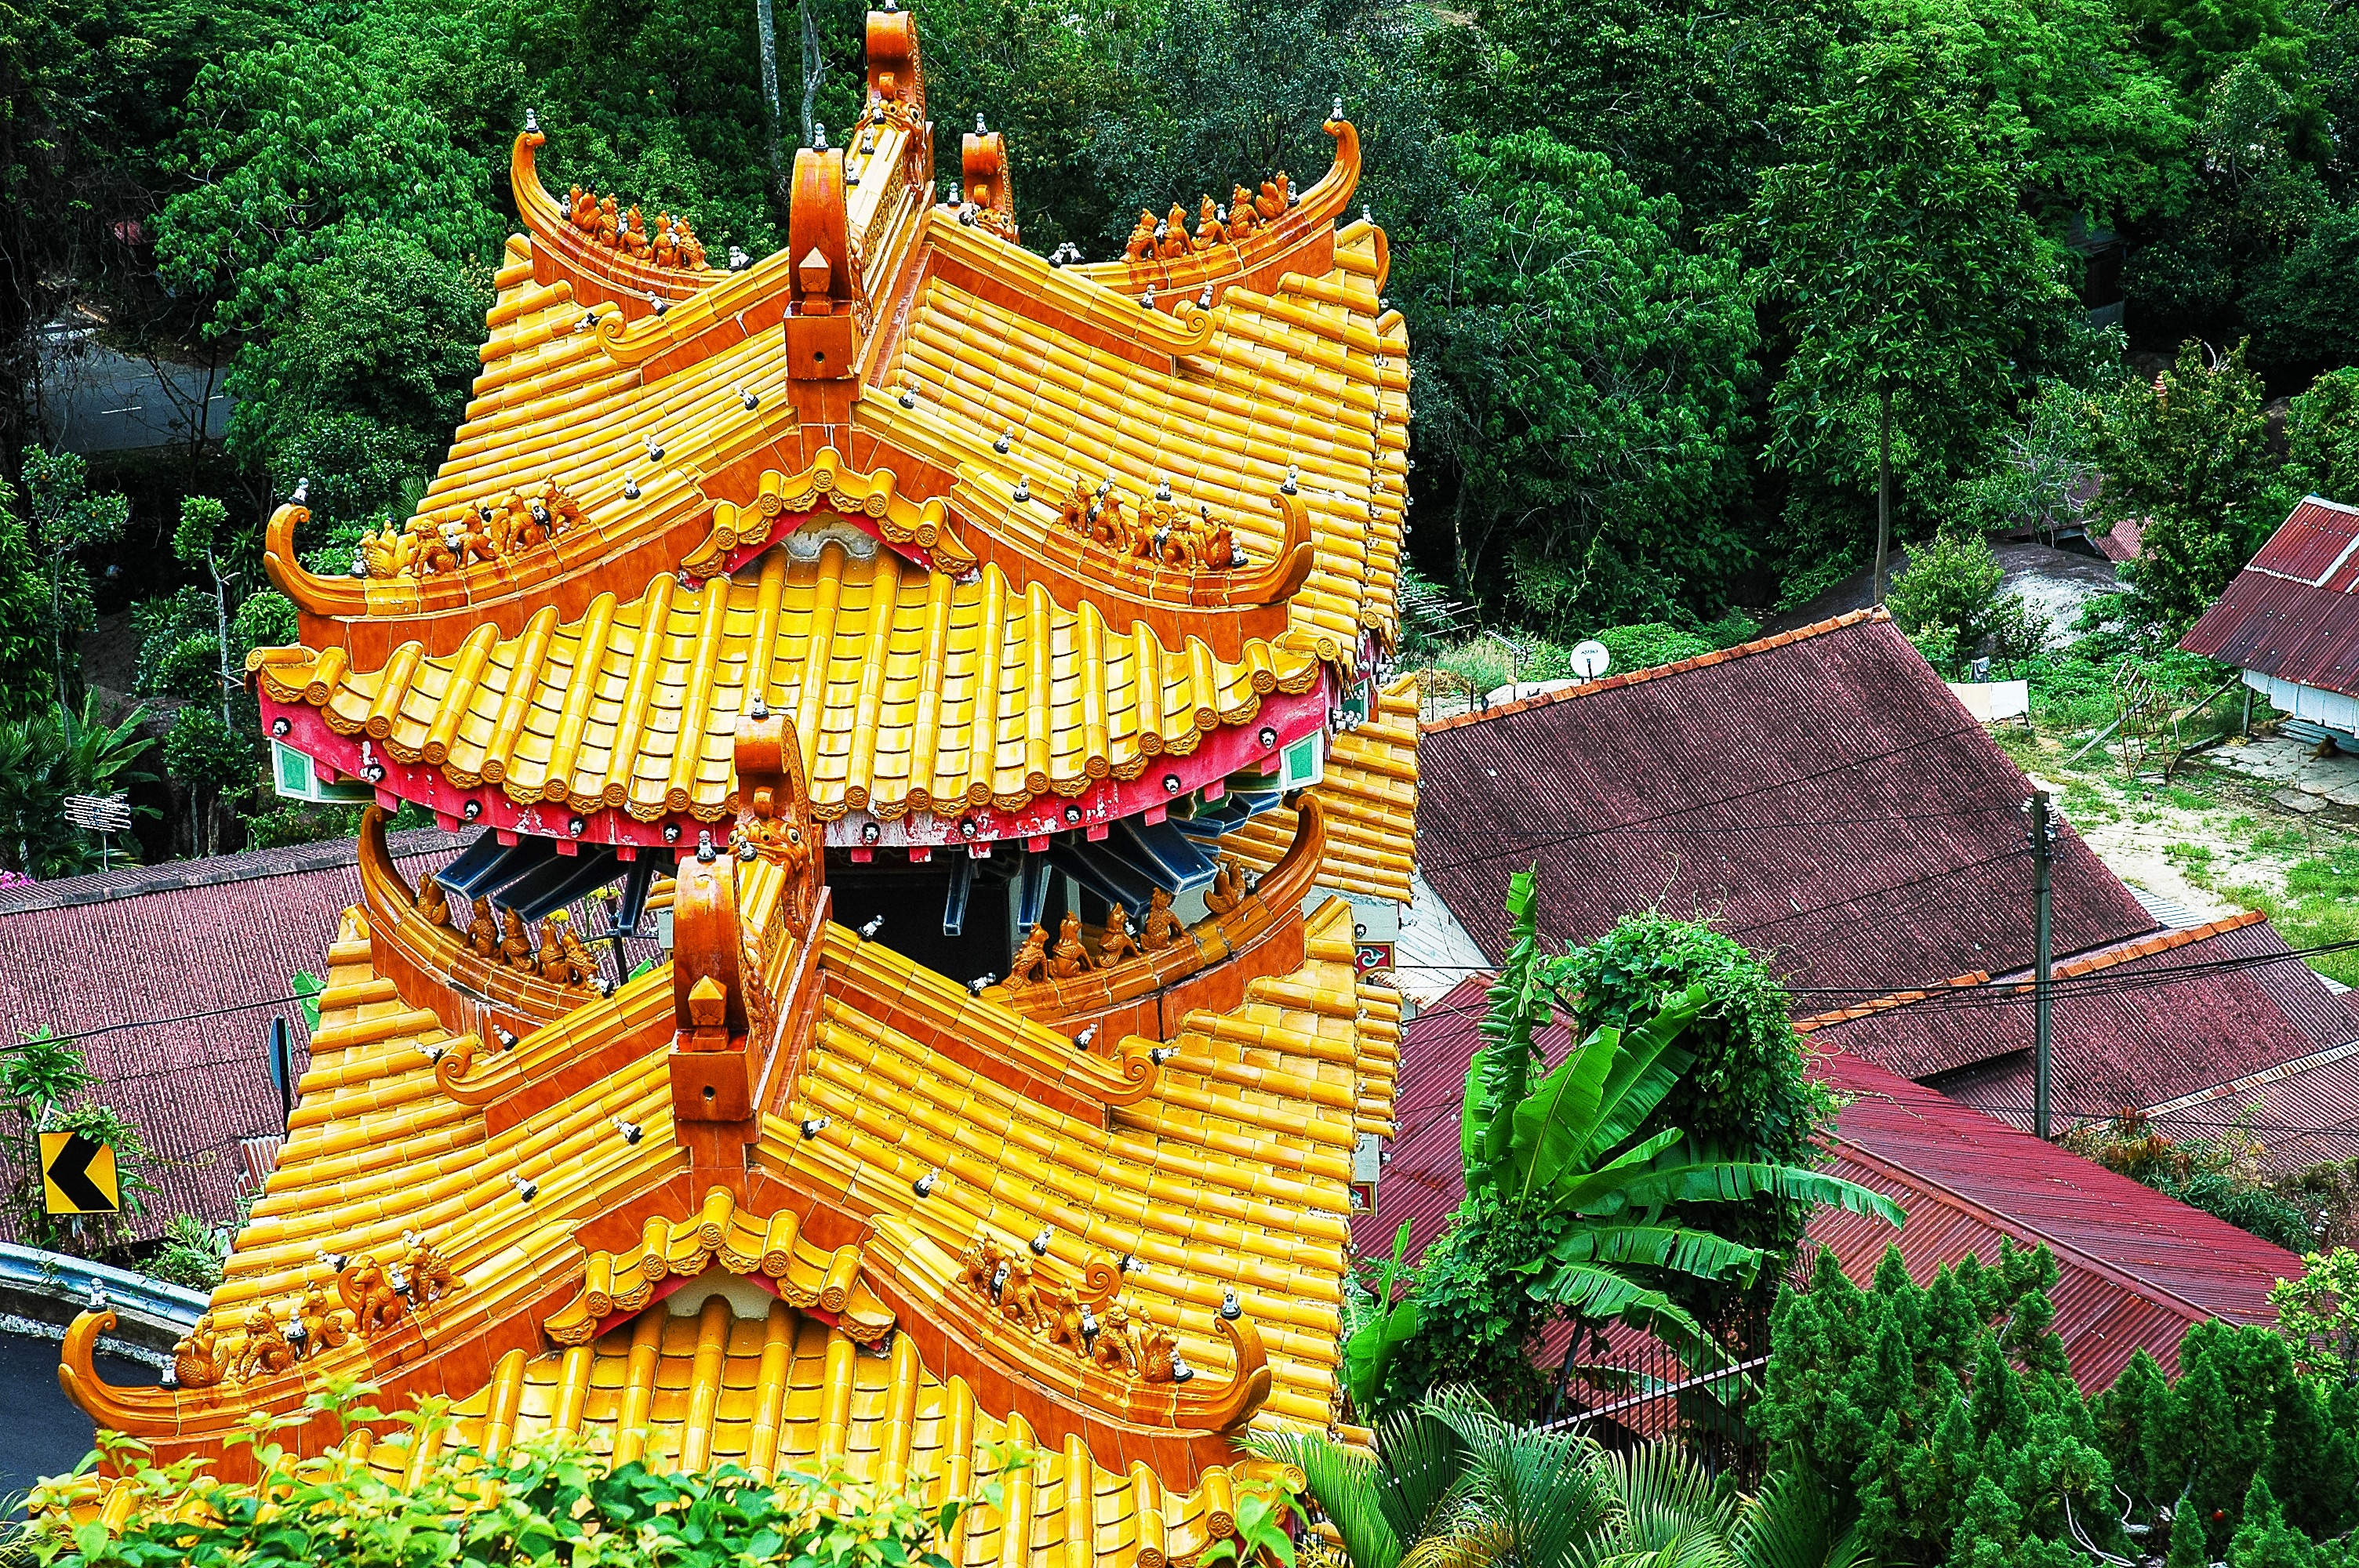
yellow, place of worship, temple, shrine, malaysia, chinese architecture, pagoda, wat, hindu temple, shinto shrine, temple roof